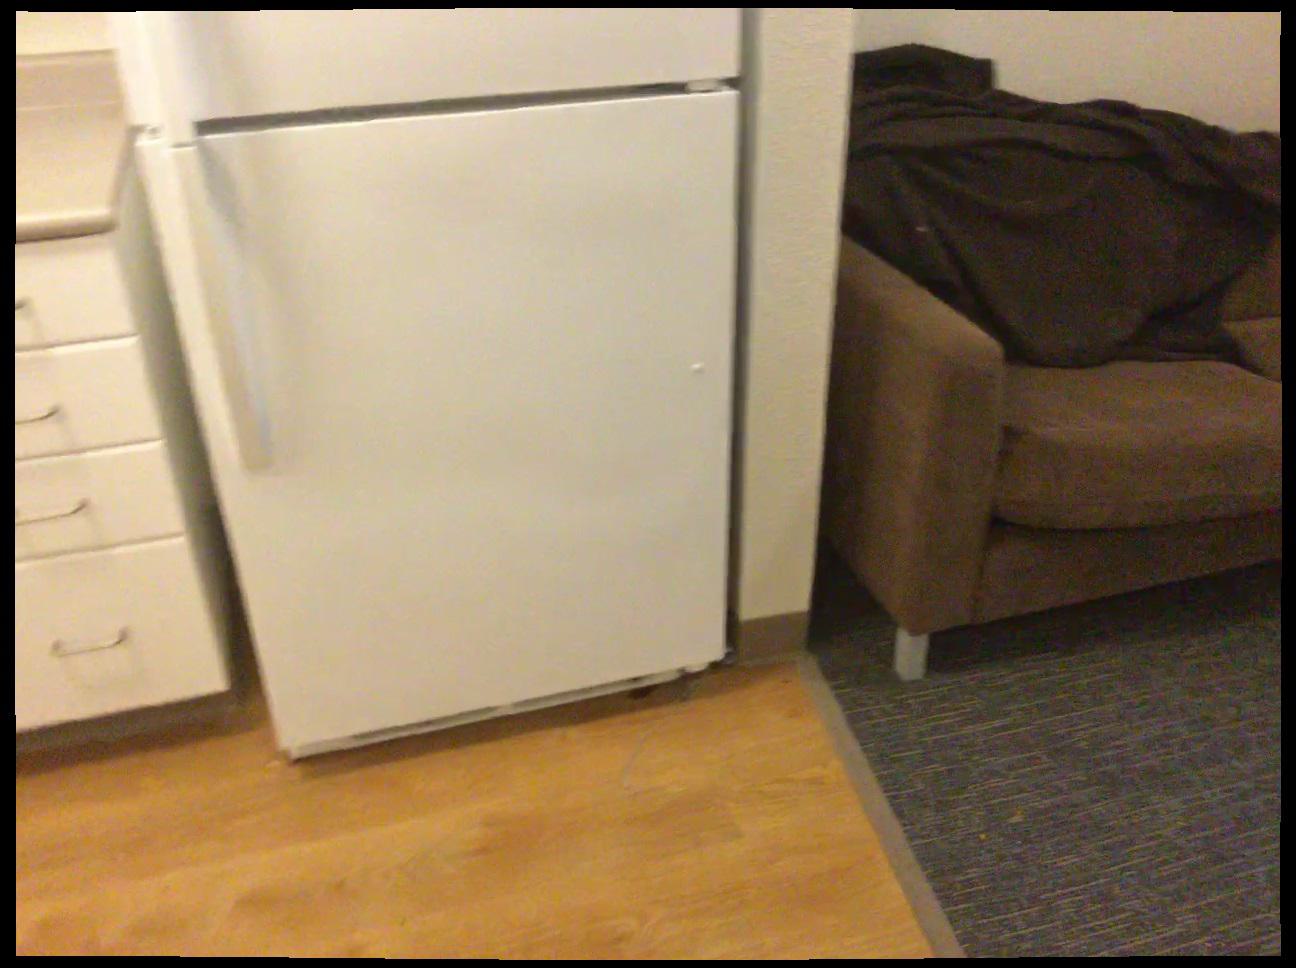
Question: In the image, there is the refrigerator. Pinpoint several points within the vacant space situated right of the refrigerator from the world's perspective. Your final answer should be formatted as a list of tuples, i.e. [(x1, y1), ...], where each tuple contains the x and y coordinates of a point satisfying the conditions above. The coordinates should be between 0 and 1, indicating the normalized pixel locations of the points.
Answer: [(0.607, 0.623), (0.622, 0.657), (0.637, 0.693), (0.596, 0.702), (0.654, 0.731), (0.613, 0.742), (0.757, 0.751), (0.715, 0.762), (0.673, 0.774), (0.629, 0.785), (0.780, 0.795), (0.737, 0.808), (0.693, 0.819), (0.647, 0.833), (0.601, 0.845), (0.760, 0.856), (0.715, 0.870), (0.667, 0.884), (0.619, 0.898), (0.738, 0.925), (0.689, 0.940), (0.639, 0.956)]